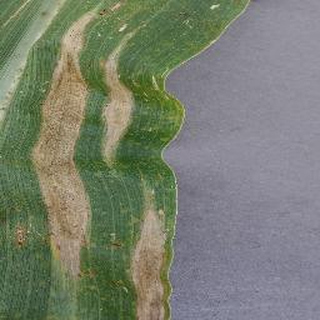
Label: corn_northern_leaf_blight